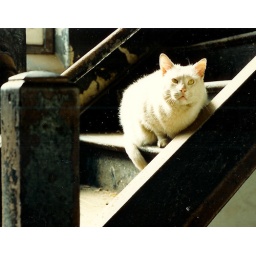
wild tom cat in abandoned dairy building